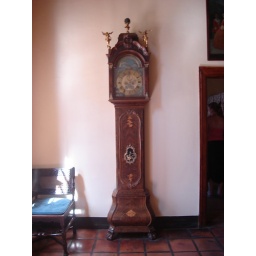
clock in house number two